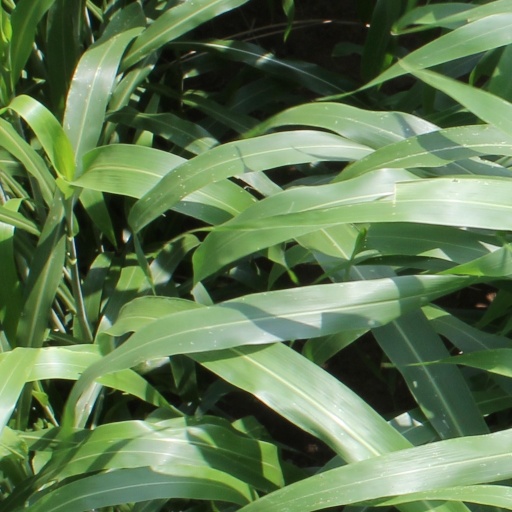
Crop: sorghum